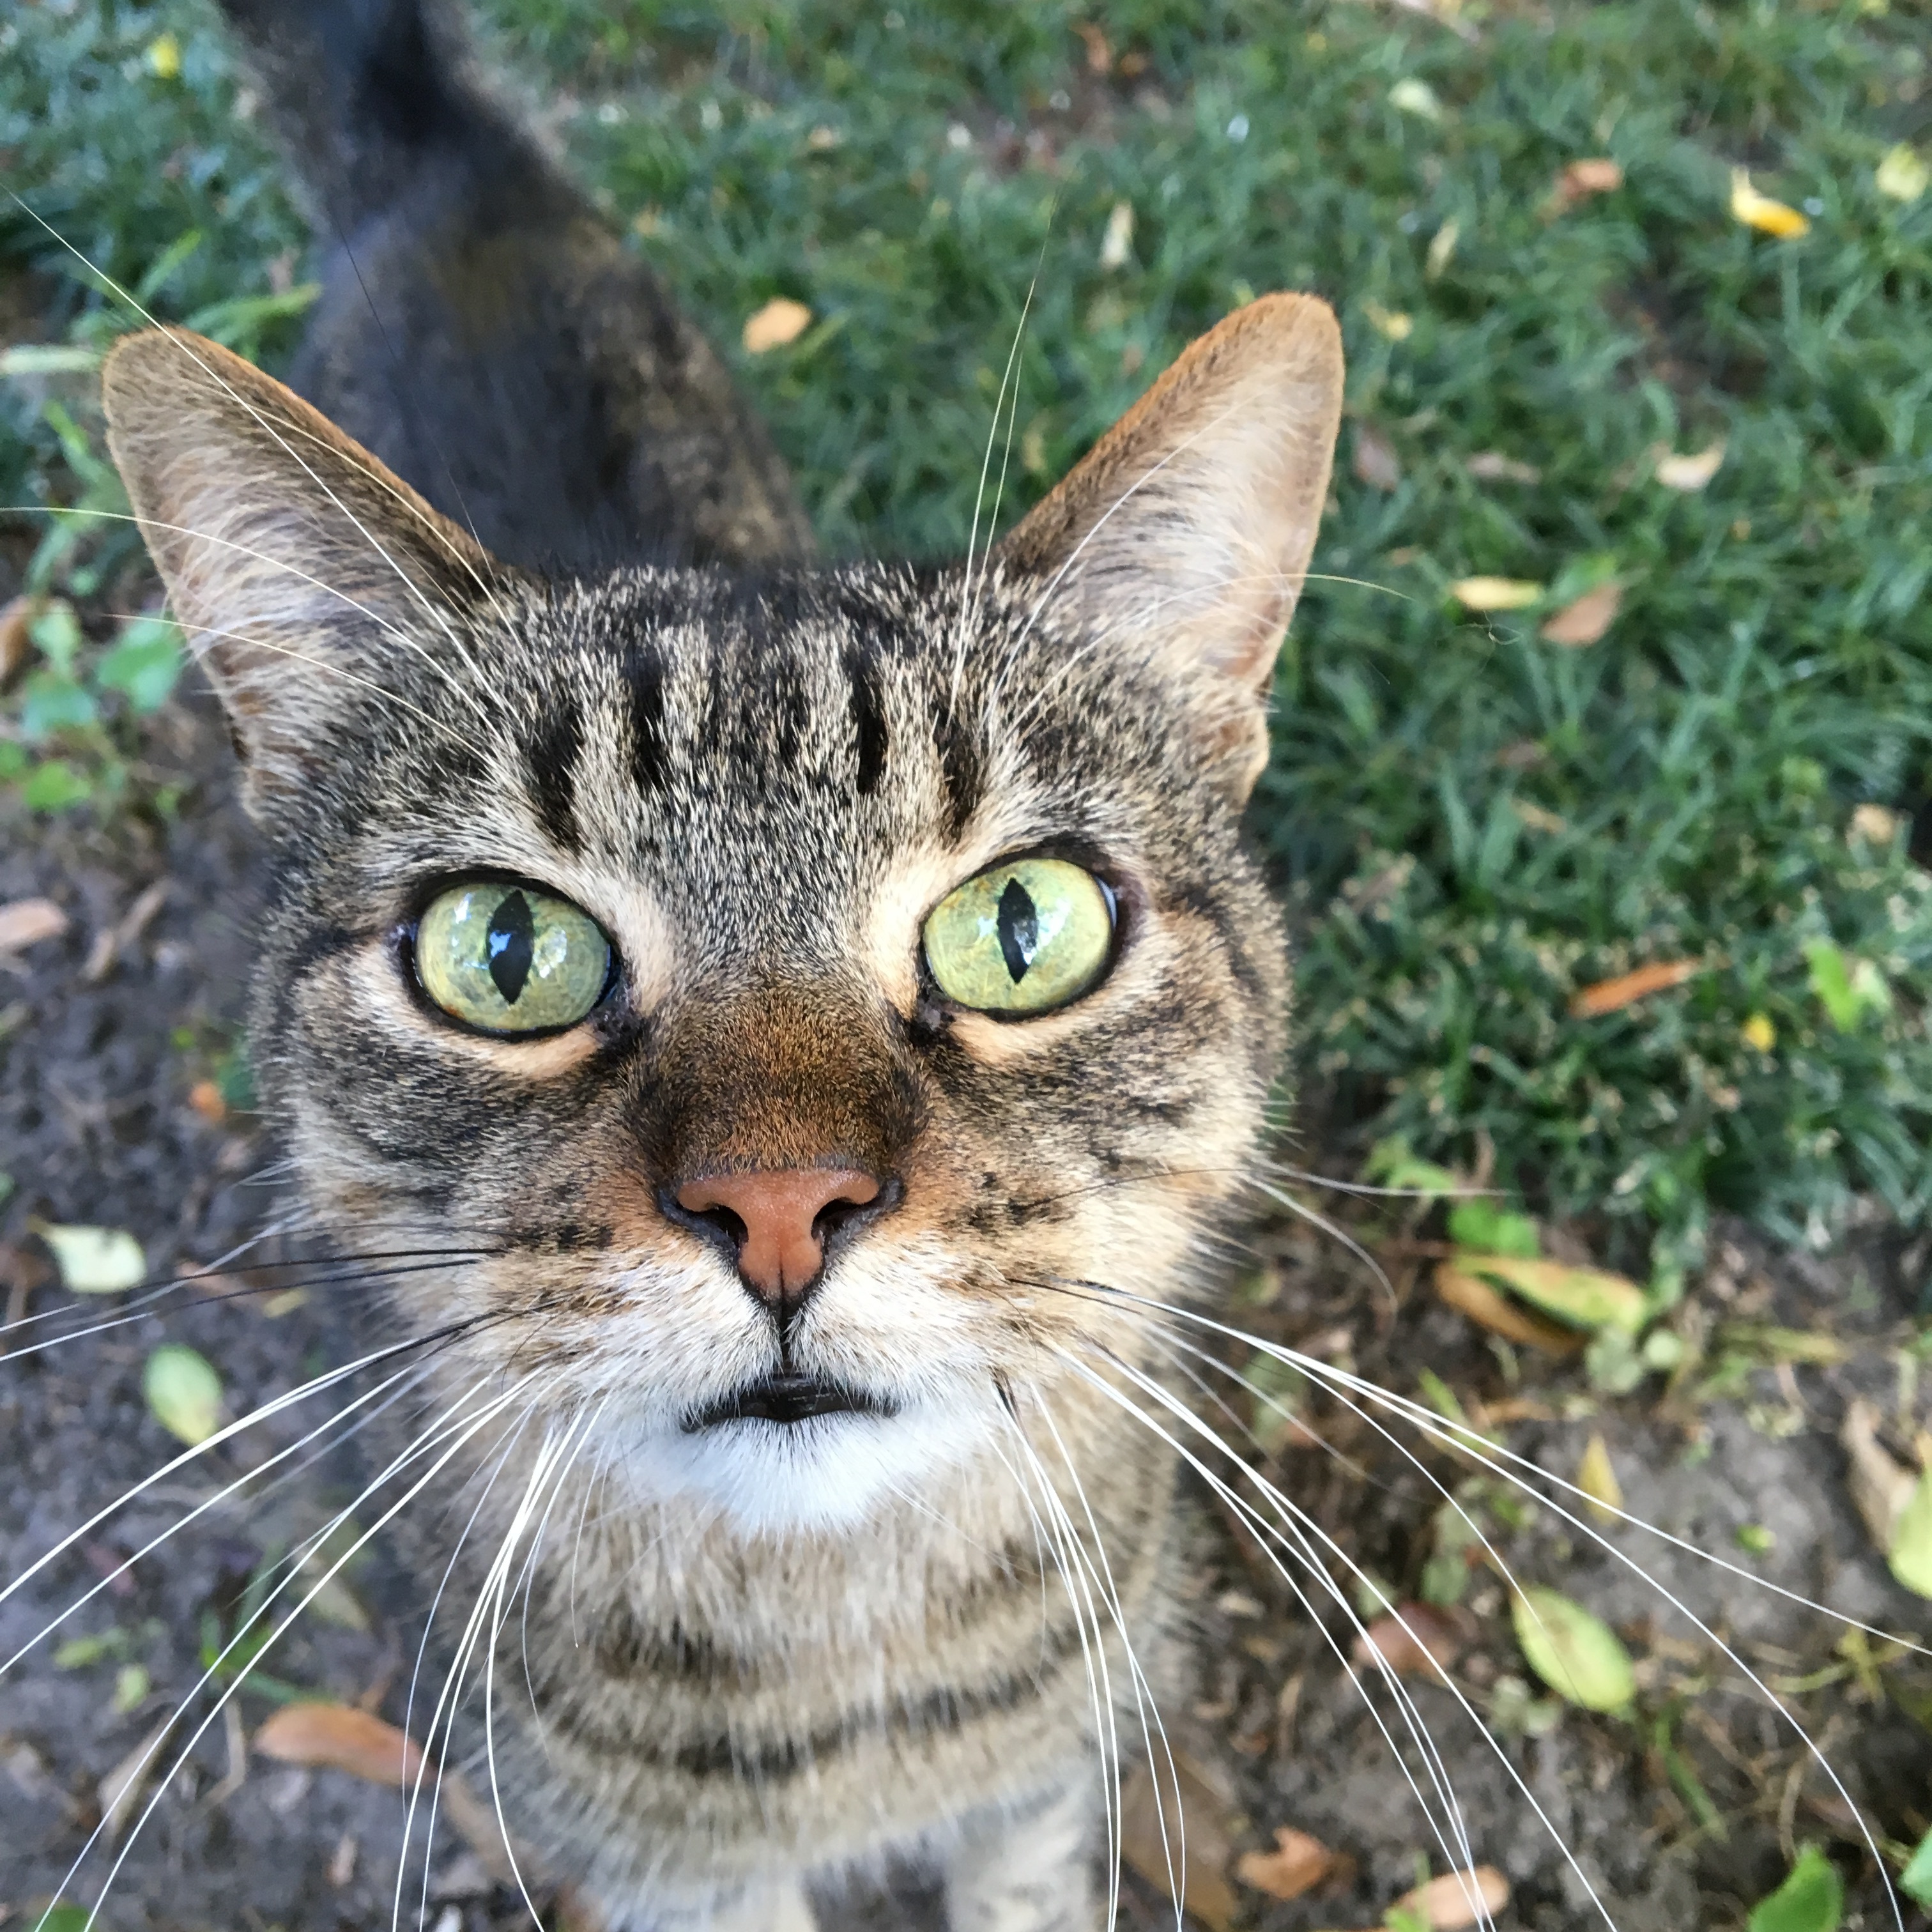
grass, animal, wildlife, pet, cat, tabby, mammal, fauna, whiskers, furry, vertebrate, tabby cat, european shorthair, wild cat, small to medium sized cats, cat like mammal, domestic short haired cat, pixie bob, rusty spotted cat